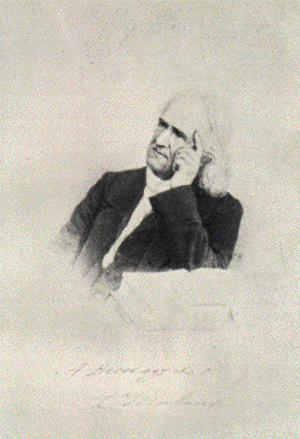
César Malan (1787-1864) âgé
César Malan est un enseignant, pasteur protestant membre du Réveil, et compositeur de cantiques.